Disaster Transport

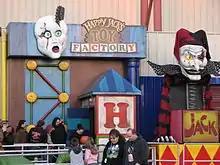
Entrance to Happy Jack's Toy Factory

The building was also used as a storage facility for the park. During HalloWeekends, much of the original queue area was used to house a haunt attraction. It was first used in 1997 for the haunt, "Cedar Point Cemetery". In 2000, it was transformed into the Egyptian themed, "Pharaoh's Secret" haunted house. In 2009, it was transformed into "Happy Jack's Toy Factory", a haunted toy factory.